The Scout Association

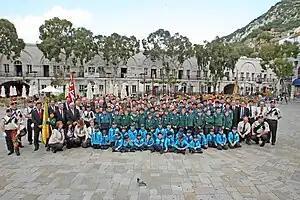
The 1st/4th Gibraltar Scout Group, an Overseas Branch of The Scout Association

All participants in Scotland or those entitled to do so by descent may wear a tartan kilt or skirt. This can be either their own tartan or the Scout tartan pattern; to be worn with a plain leather sporran, green knee-length socks and gartar tabs and black shoes. Participants in Northern Ireland or those entitled to do so by descent may wear a saffron kilt or skirt. This should be worn with a plain leather sporran; traditional coloured plain socks; black or brown shoes (all participants in a section should wear the same coloured socks and shoes). A tailored outer jacket may be worn with either kilt.